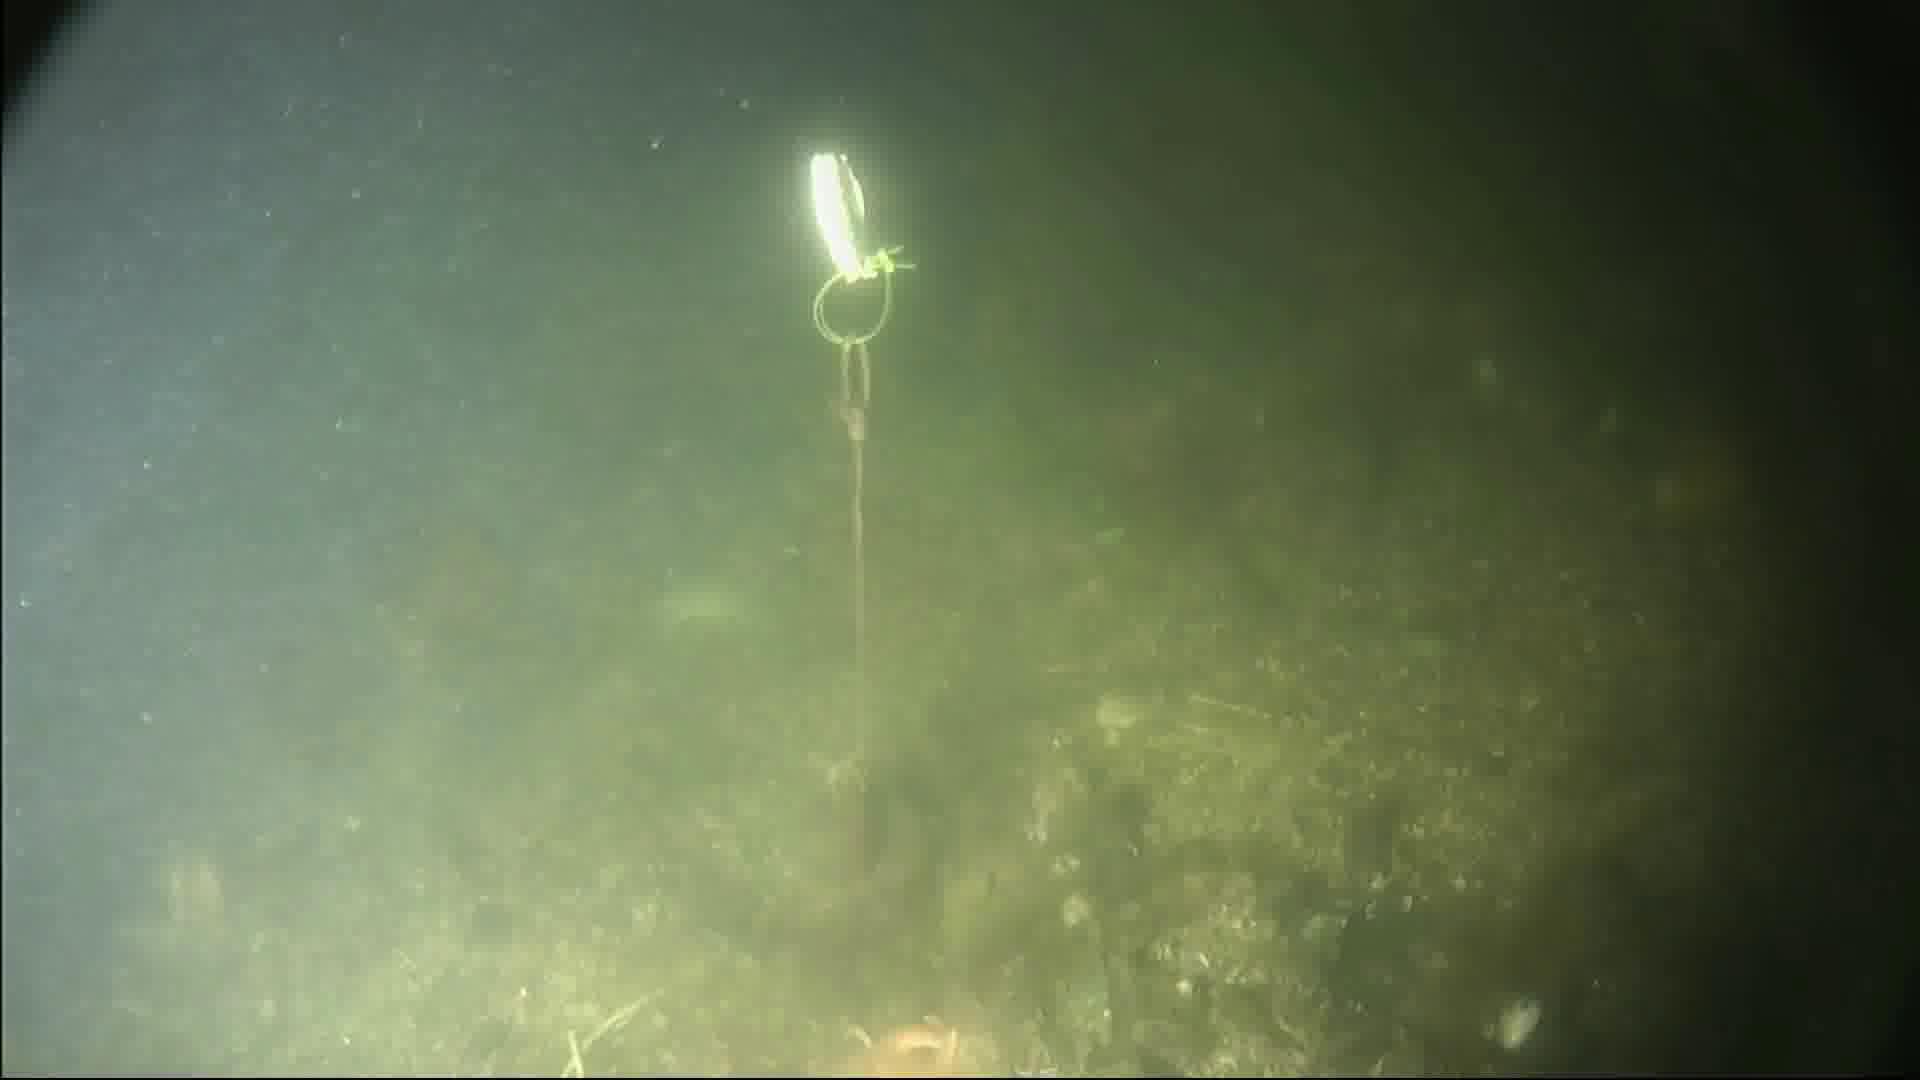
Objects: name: starfish
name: crab